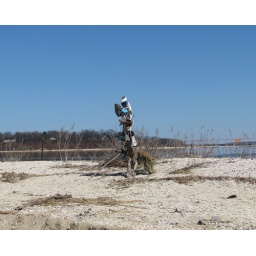
Authentic shoe tree growing in the wild.